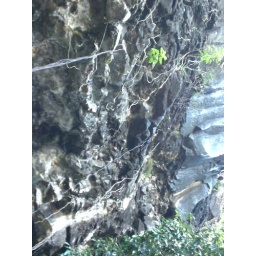
growing on the rock wall above the cave